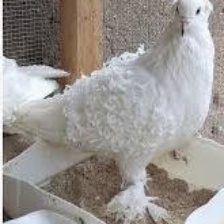
Species: FRILL BACK PIGEON
Scientific name: COLUMBA LIVIA DOMESTICA